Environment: real
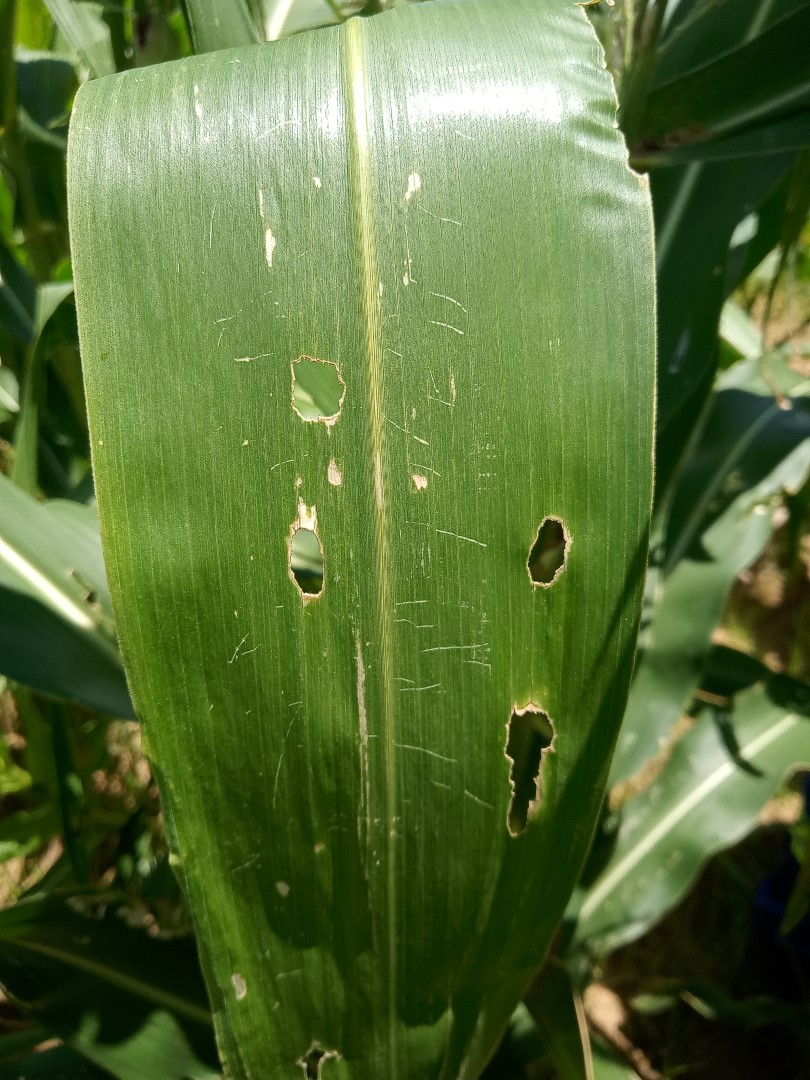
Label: fall_armyworm